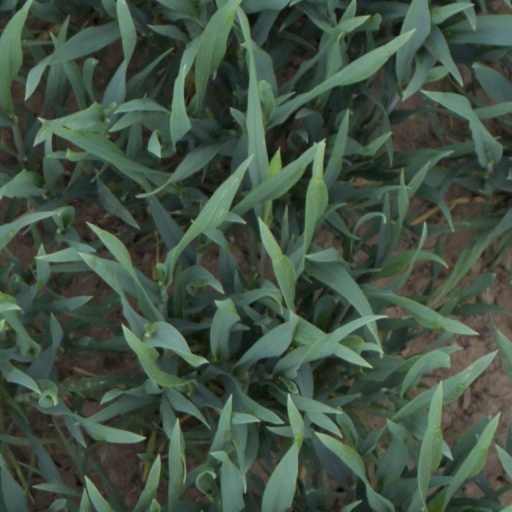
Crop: wheat